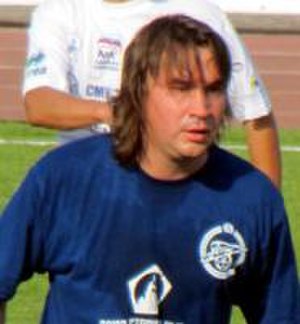
Dmitrij Radchenko
Dmitrij Radchenko er en tidligere russisk fodboldspiller, der spillede som angriber. Han er i dag træner for ungdomsspillere i FC Zenit Skt. Petersborg.